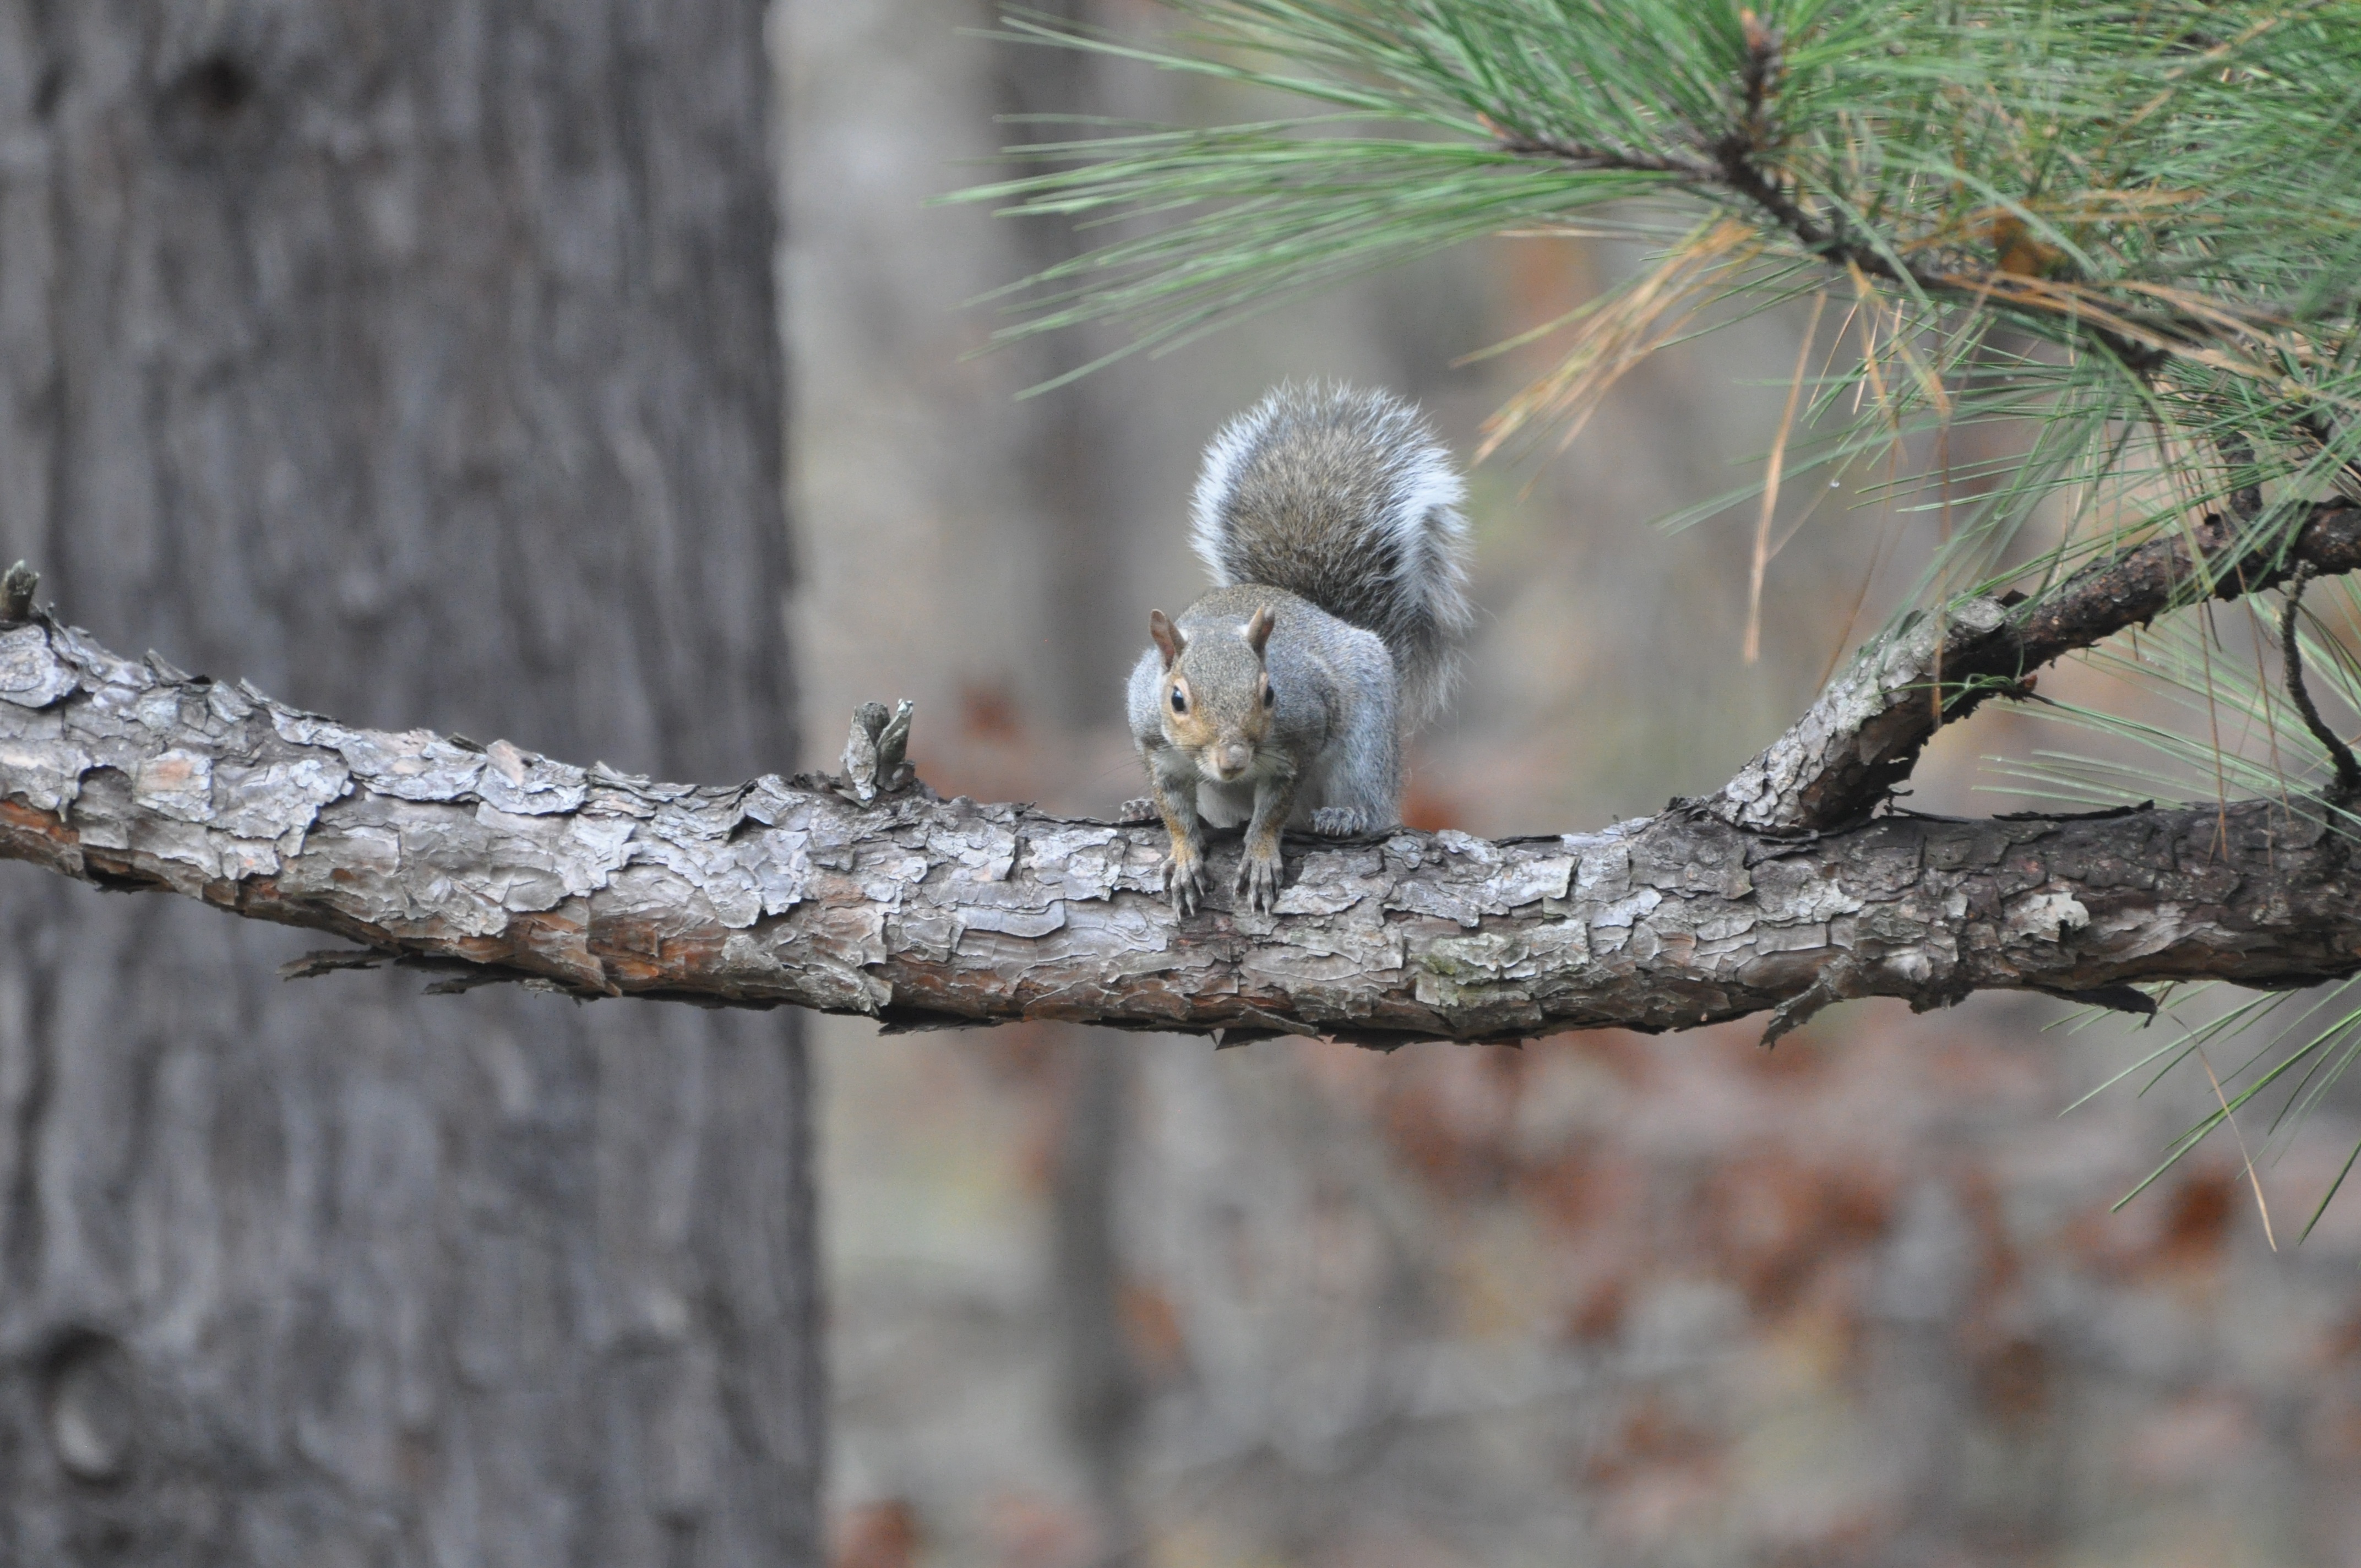
tree, nature, branch, winter, bird, leaf, flower, wildlife, fauna, twig, close up, woody plant, perching bird